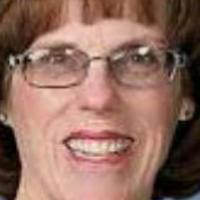
Age group: age 41-55